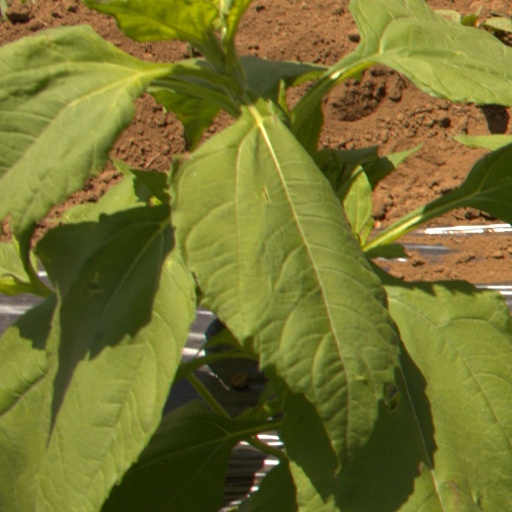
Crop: Jerusalem artichoke